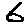
Label: 6